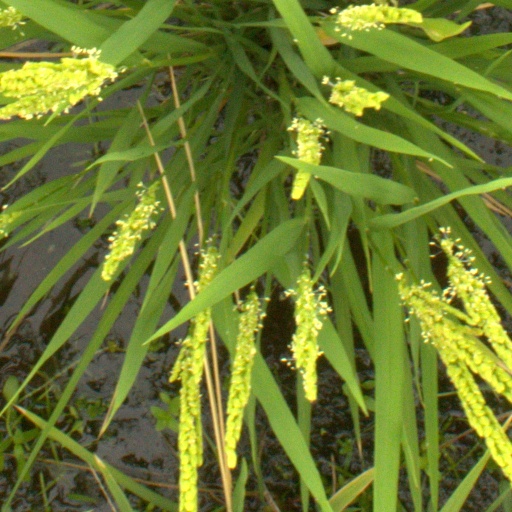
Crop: rice